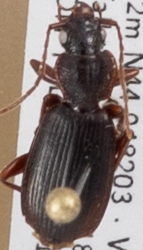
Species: Cymindis cribricollis
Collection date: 2018-08-09
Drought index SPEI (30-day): -1.106
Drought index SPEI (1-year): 1.45
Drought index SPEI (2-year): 0.9